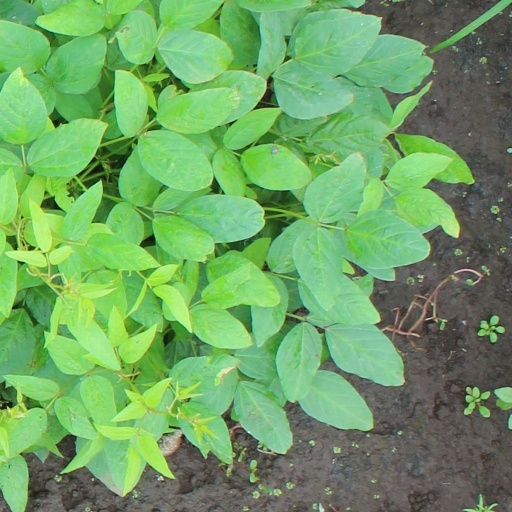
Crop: soybean